William Otis

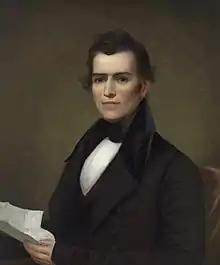
Portrait by Bass Otis,

William Smith Otis (September 20, 1813 – November 13, 1839) was an American inventor of the steam shovel. Otis received a patent for his creation on February 24, 1839.